Rupert Ponsonby, 7th Baron de Mauley

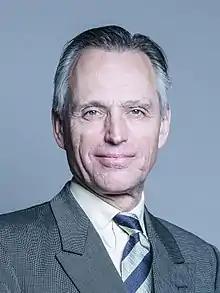
Official portrait, 2018

Lieutenant Colonel Rupert Charles Ponsonby, 7th Baron de Mauley (born 30 June 1957), is a British hereditary peer, former Parliamentary Under-Secretary at the Department for Environment, Food and Rural Affairs and retired Territorial Army officer.